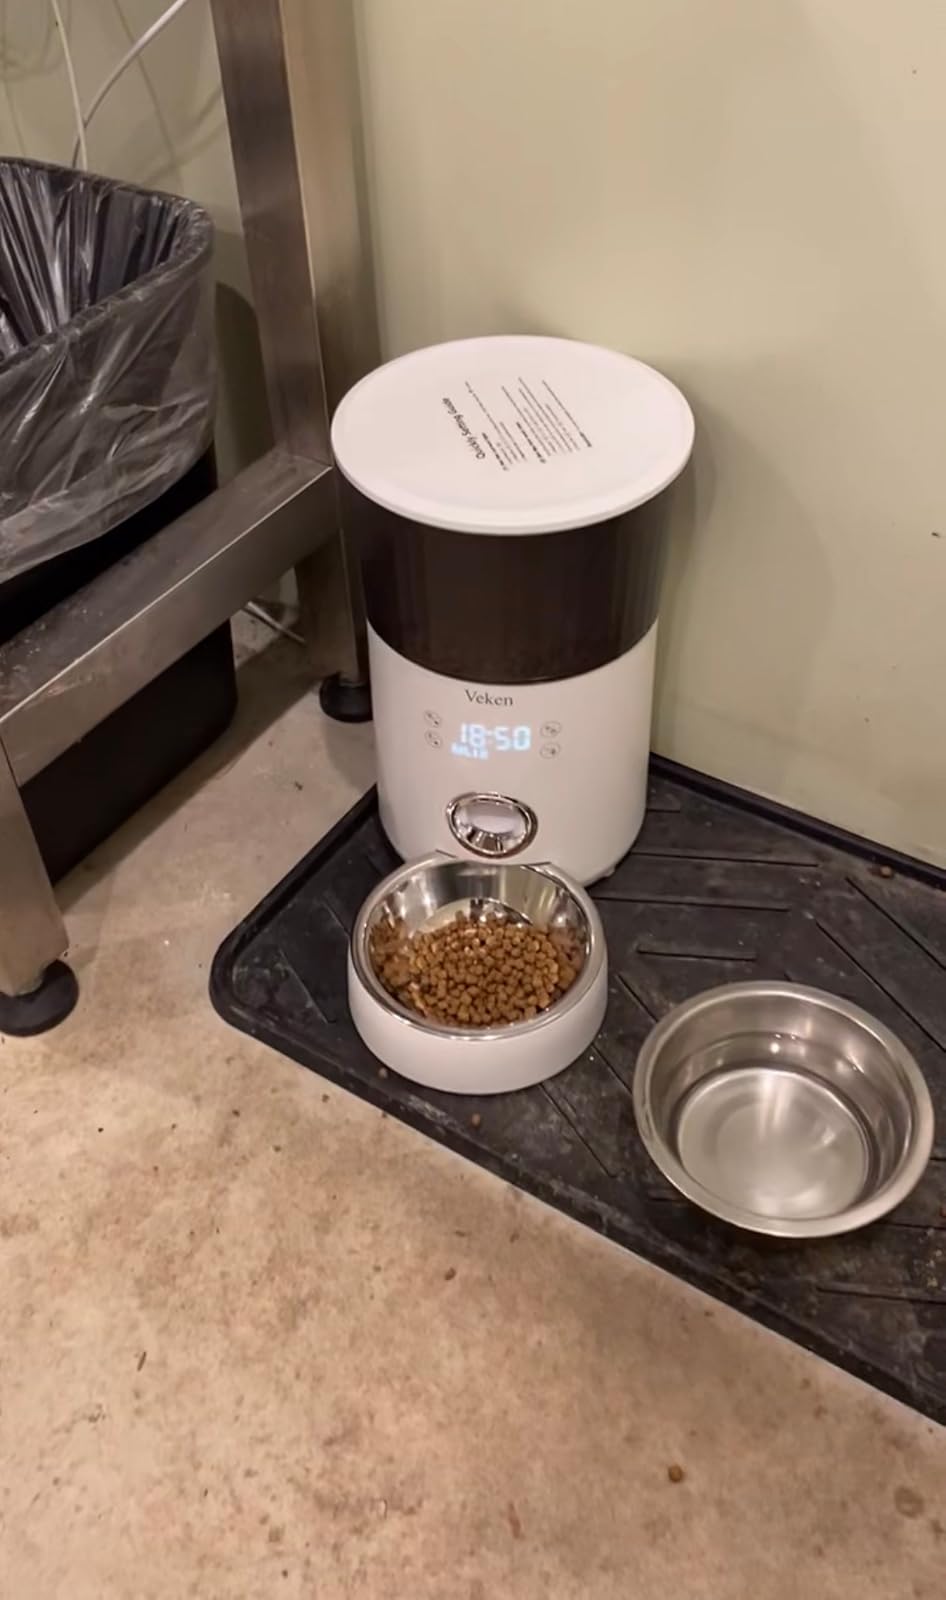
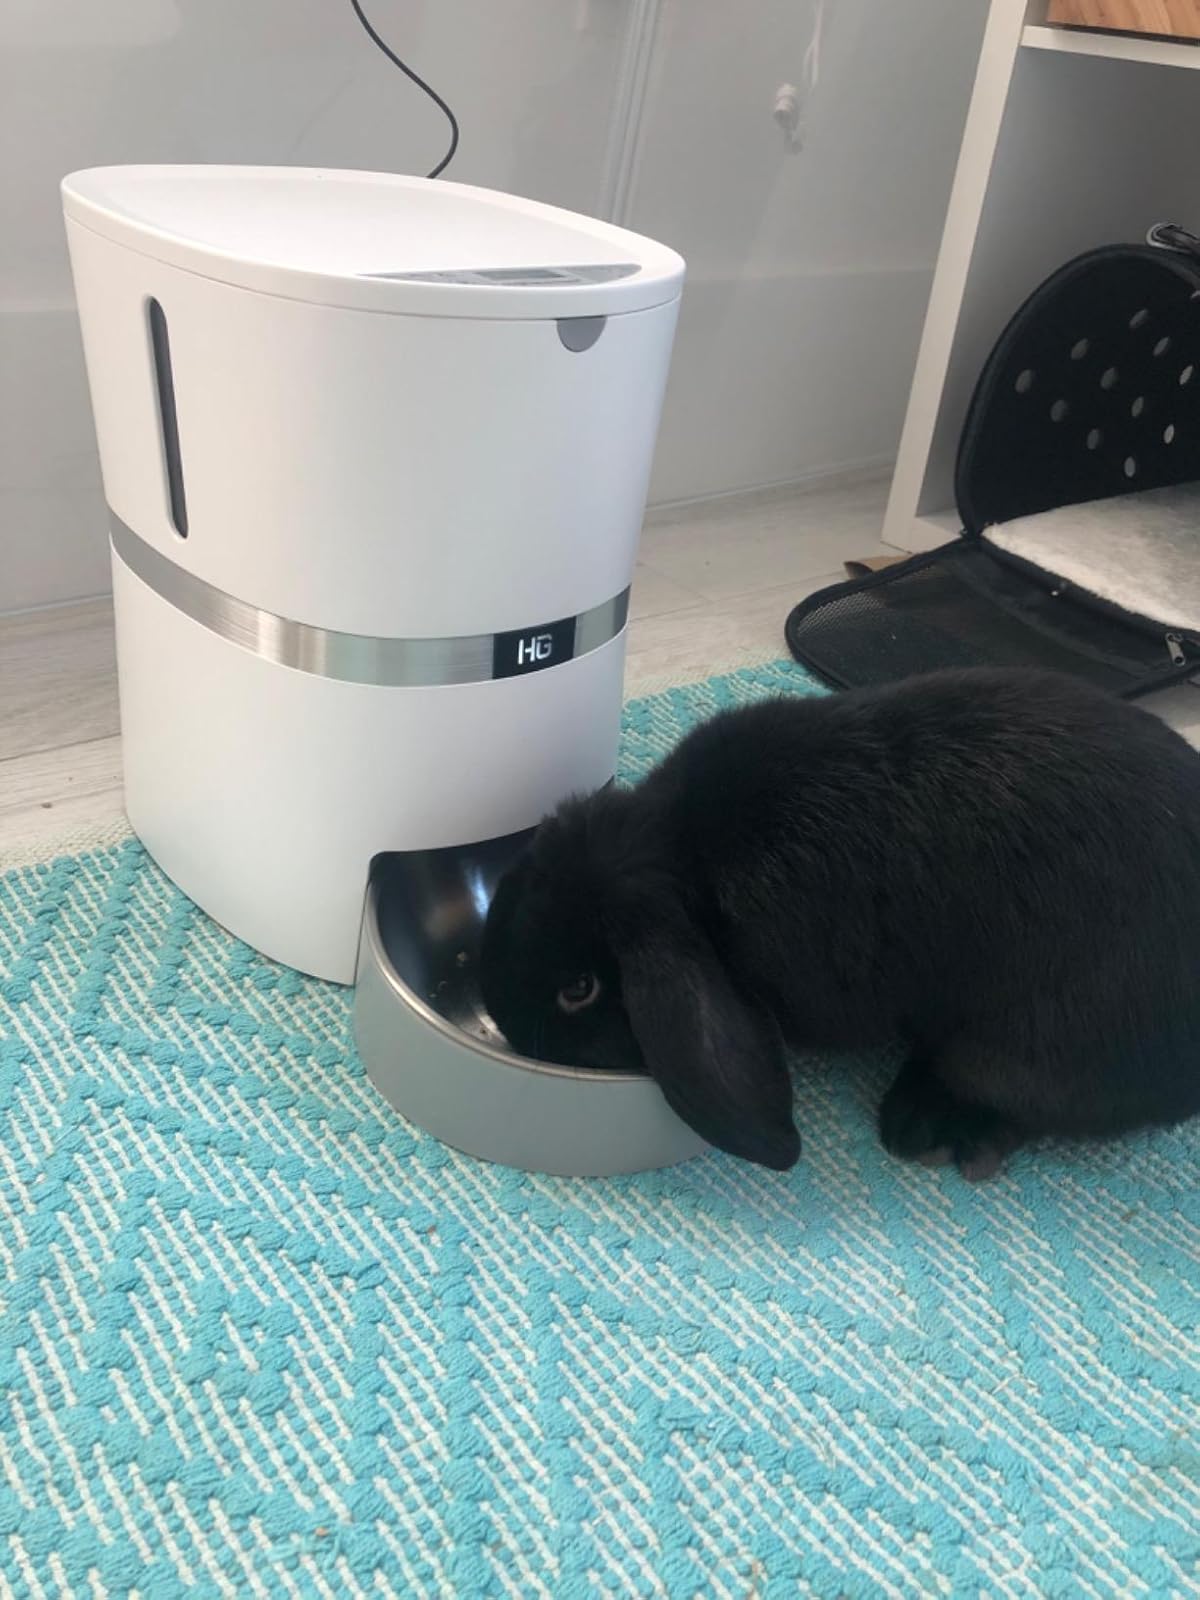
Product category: items_feeder
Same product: no